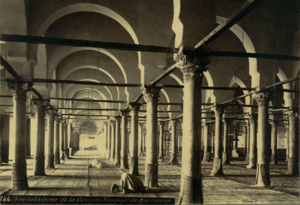
Vue intérieure de la salle de prière dans la Grande Mosquée de Kairouan (Tunisie), datant de 1880.
La Grande Mosquée de Kairouan, également appelée mosquée Oqba Ibn Nafi en souvenir de son fondateur Oqba Ibn Nafi, est l'une des principales mosquées de Tunisie située à Kairouan. Historiquement première métropole musulmane du Maghreb, Kairouan, dont l'apogée sur les plans politique et intellectuel se situe au IXᵉ siècle, est réputée comme étant le centre spirituel et religieux de la Tunisie ; elle est aussi parfois considérée comme la quatrième ville sainte de l'islam sunnite.